History of the Burgess Shale

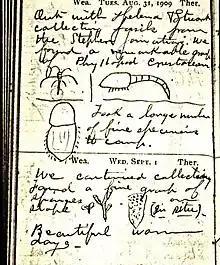
A page of Walcott's field notebook, depicting some familiar fossils from the Phyllopod bed

The Burgess Shale, a series of fossil beds in the Canadian Rockies, was first noticed in 1886 by Richard McConnell of the Geological Survey of Canada (GSC). His and subsequent finds, all from the Mount Stephen area, came to the attention of palaeontologist Charles Doolittle Walcott, who in 1907 found time to reconnoitre the area. He opened a quarry in 1910 and in a series of field trips brought back 65,000 specimens, which he identified as Middle Cambrian in age. Due to the quantity of fossils and the pressures of his other duties at the Smithsonian Institution, Walcott was only able to publish a series of "preliminary" papers, in which he classified the fossils within taxa that were already established. In a series of visits beginning in 1924, Harvard University professor Percy Raymond collected further fossils from Walcott's quarry and higher up on Fossil Ridge, where slightly different fossils were preserved.